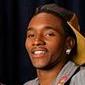
Age: 17